Venetian Crusade

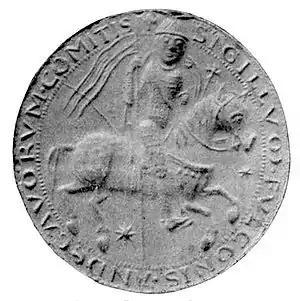
A medieval seal depicting a man on a horse

Baldwin returned to Jerusalem only in early 1121, after Toghtekin made a raid against Galilee. In July, he invaded Damascene territory and destroyed a fortress that Toghtekin had recently erected near Jerash.